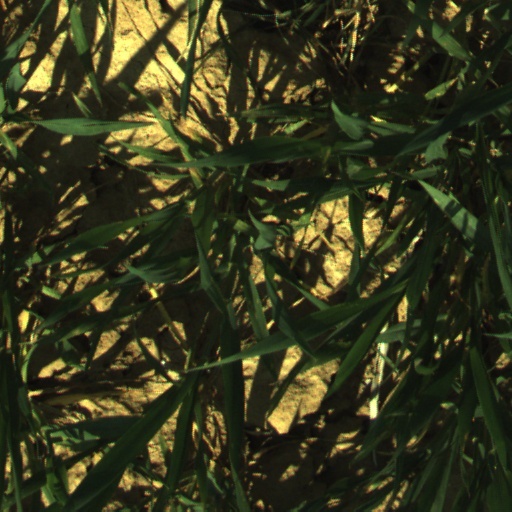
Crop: wheat